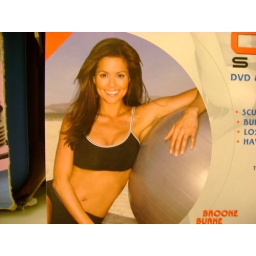
A brooke burke exercise ball box at a target store in the towncenter area in cobb county georgia.